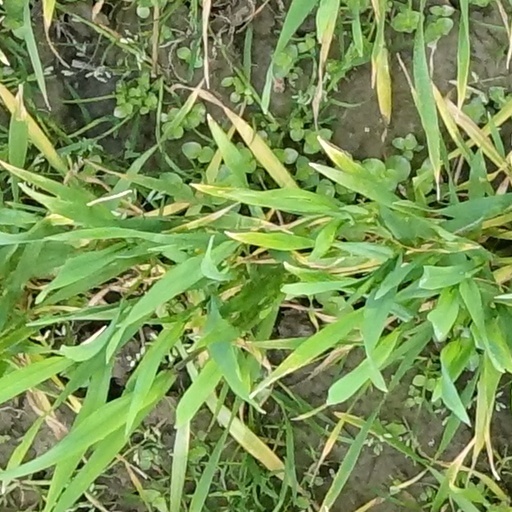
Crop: wheat